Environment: real
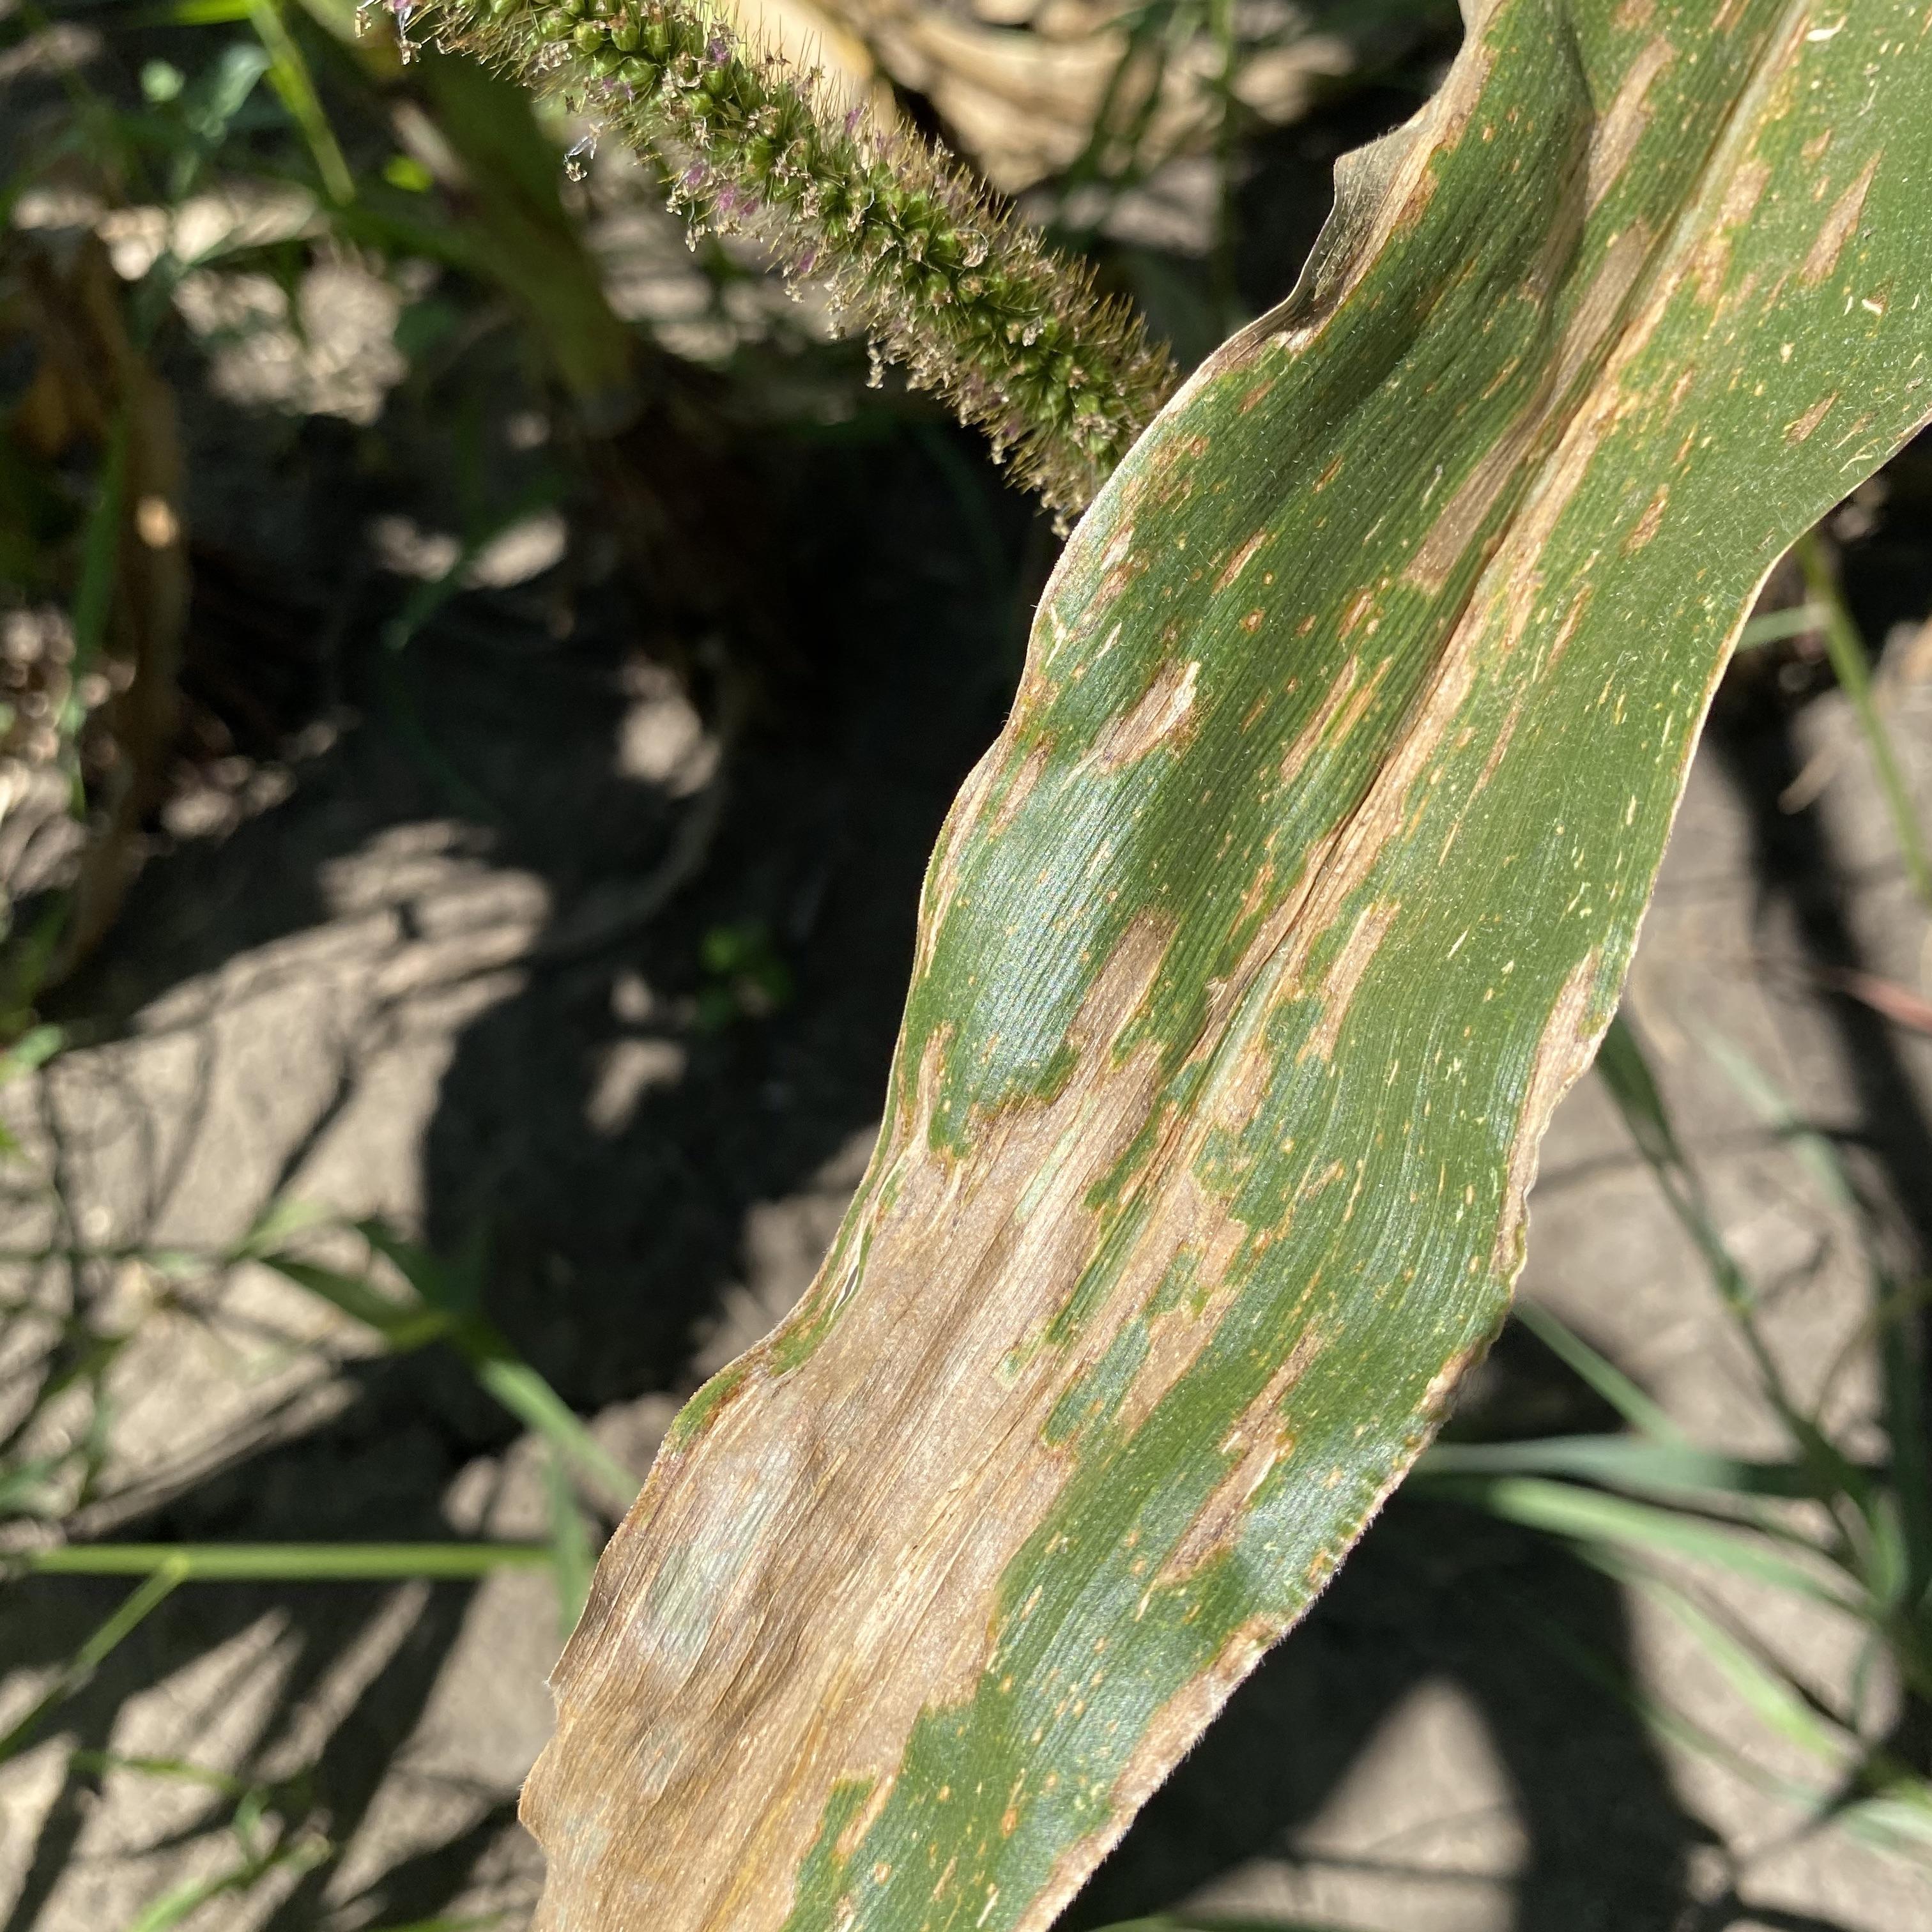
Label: gray_leaf_spot